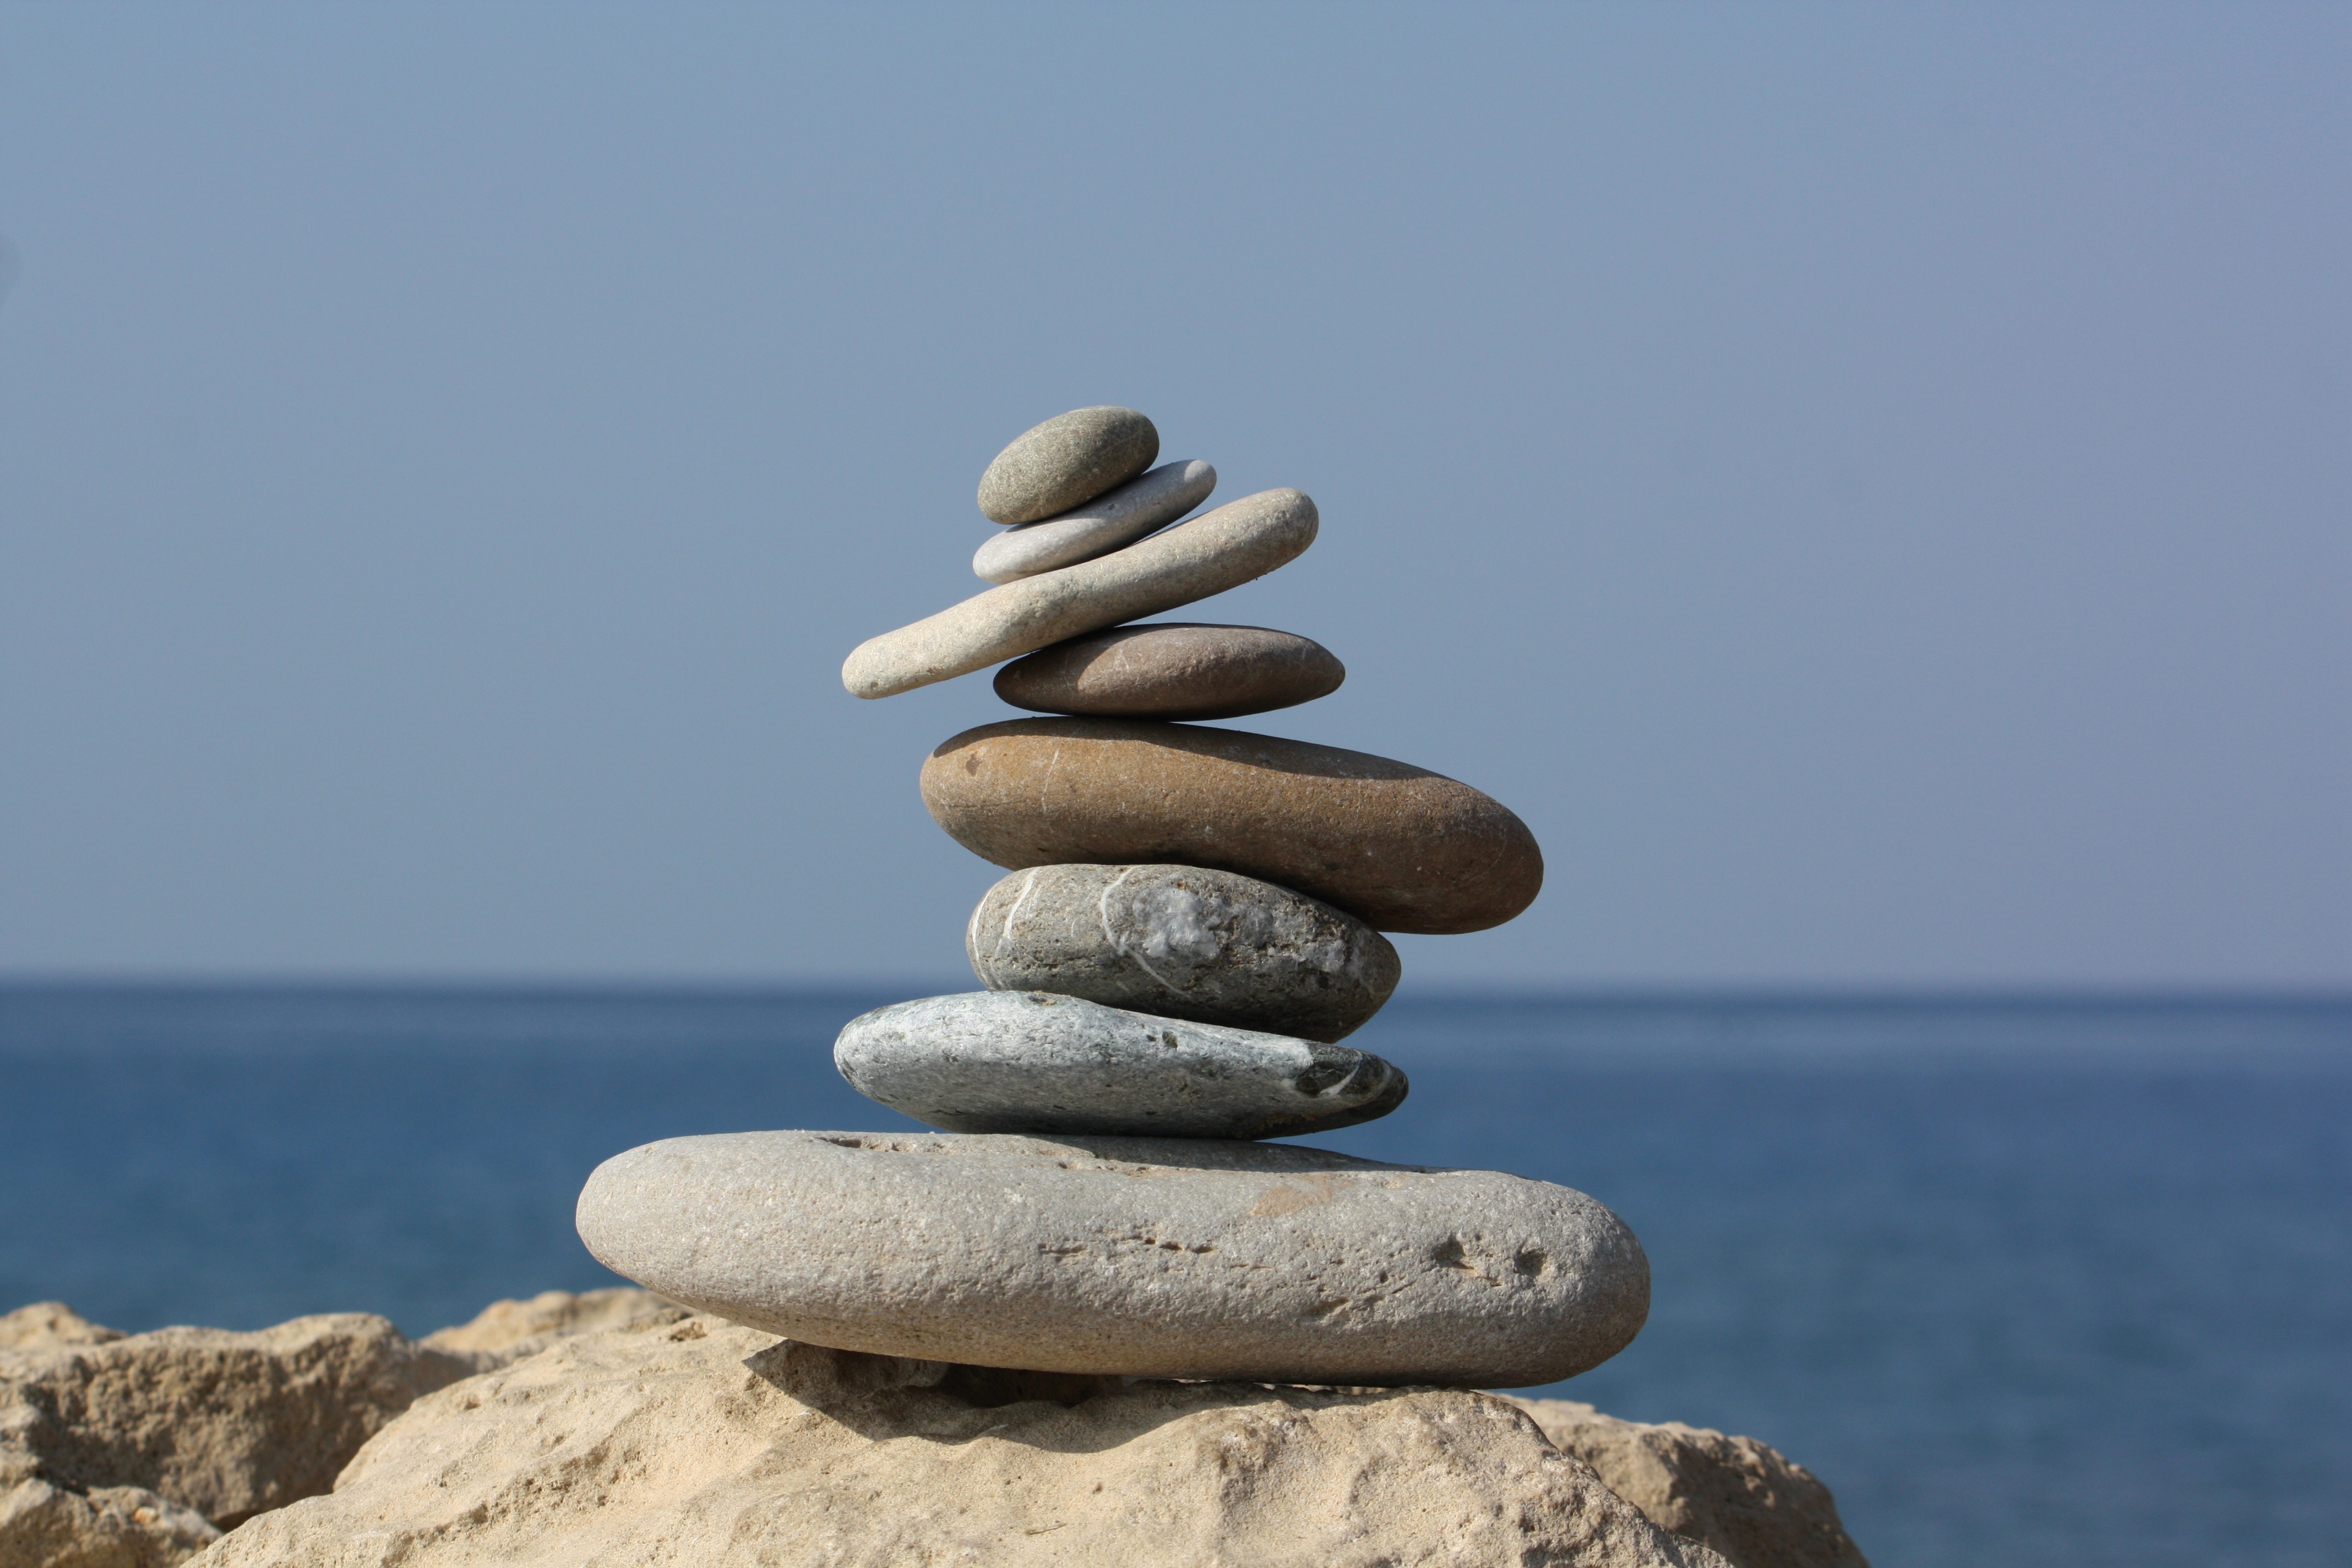
beach, sea, coast, water, nature, sand, rock, ocean, wood, stone, thinking, statue, reflection, relax, tower, symbol, balance, pebble, meditate, blue, rest, stack, material, zen, stone tower, sculpture, relaxation, meditation, philosophy, pebbles, turkey, yoga, spirit, silent, soul, monolith, harmony, concentration, force, unit, nirvana, therapy, wellness, alanya, stone pile